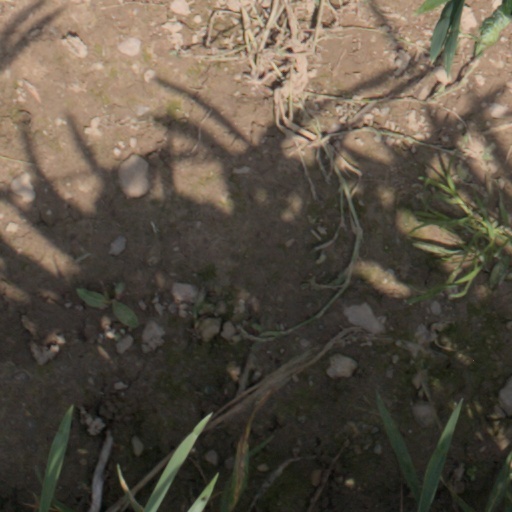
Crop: wheat